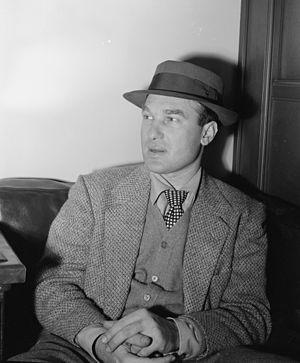
Norman Granz est un imprésario et producteur de jazz américain, actif entre 1945 et 1960. Il est le fondateur des labels Clef, Norgran, Down Home, Verve et Pablo.